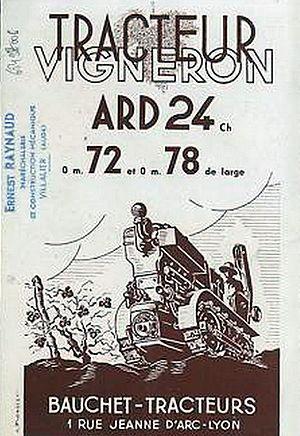
Bauchet-Tracteurs tracteur vigneron ARD24
Un tracteur agricole est un véhicule automoteur, équipé de roues ou de chenilles, et qui remplit trois fonctions dans les travaux agricoles, ruraux ou forestiers :
Joseph-Gustave-Henri Bauchet, né le 22 avril 1879 à Frévent de parents champenois et mort le 19 décembre 1970 à Lyon, est un inventeur, ingénieur motoriste et constructeur automobile français ayant participé et contribué à la grande aventure de l'automobile de la fin du XIXᵉ siècle et du début du XXᵉ siècle, ainsi qu'à l'innovation de l'histoire de l'automobile.